Economy of Brisbane

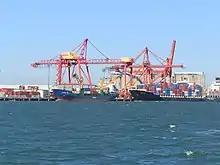
The Port of Brisbane

By 11 January 2011, twenty thousand homes had been affected, with The Brisbane River Walk (a bridge suspending over the river), collapsing into the surrounding water. This, along with other damages, resulted in $2.55 billion of insurance payouts, with the loss of infrastructure and businesses within the city severely damaging the economy. As a consequence, population growth slowed as people feared future floods, whilst economic growth slowed as the city began to rebuild.